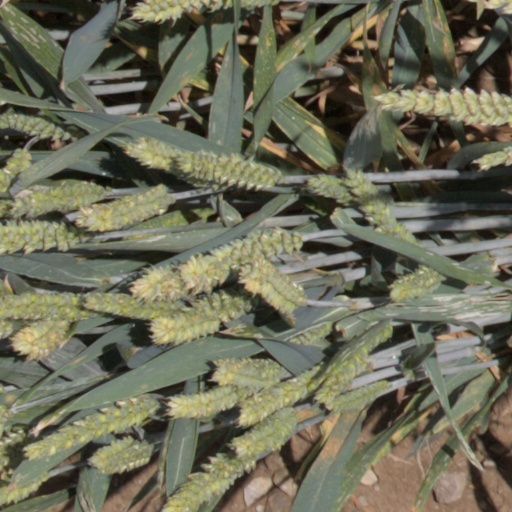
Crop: wheat